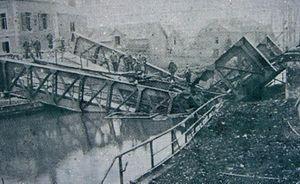
Masnières est une commune française située dans le département du Nord, en région Hauts-de-France.
Les boues de curage sont le produit de l'entretien des canaux ou des chenaux estuariens ou portuaires.